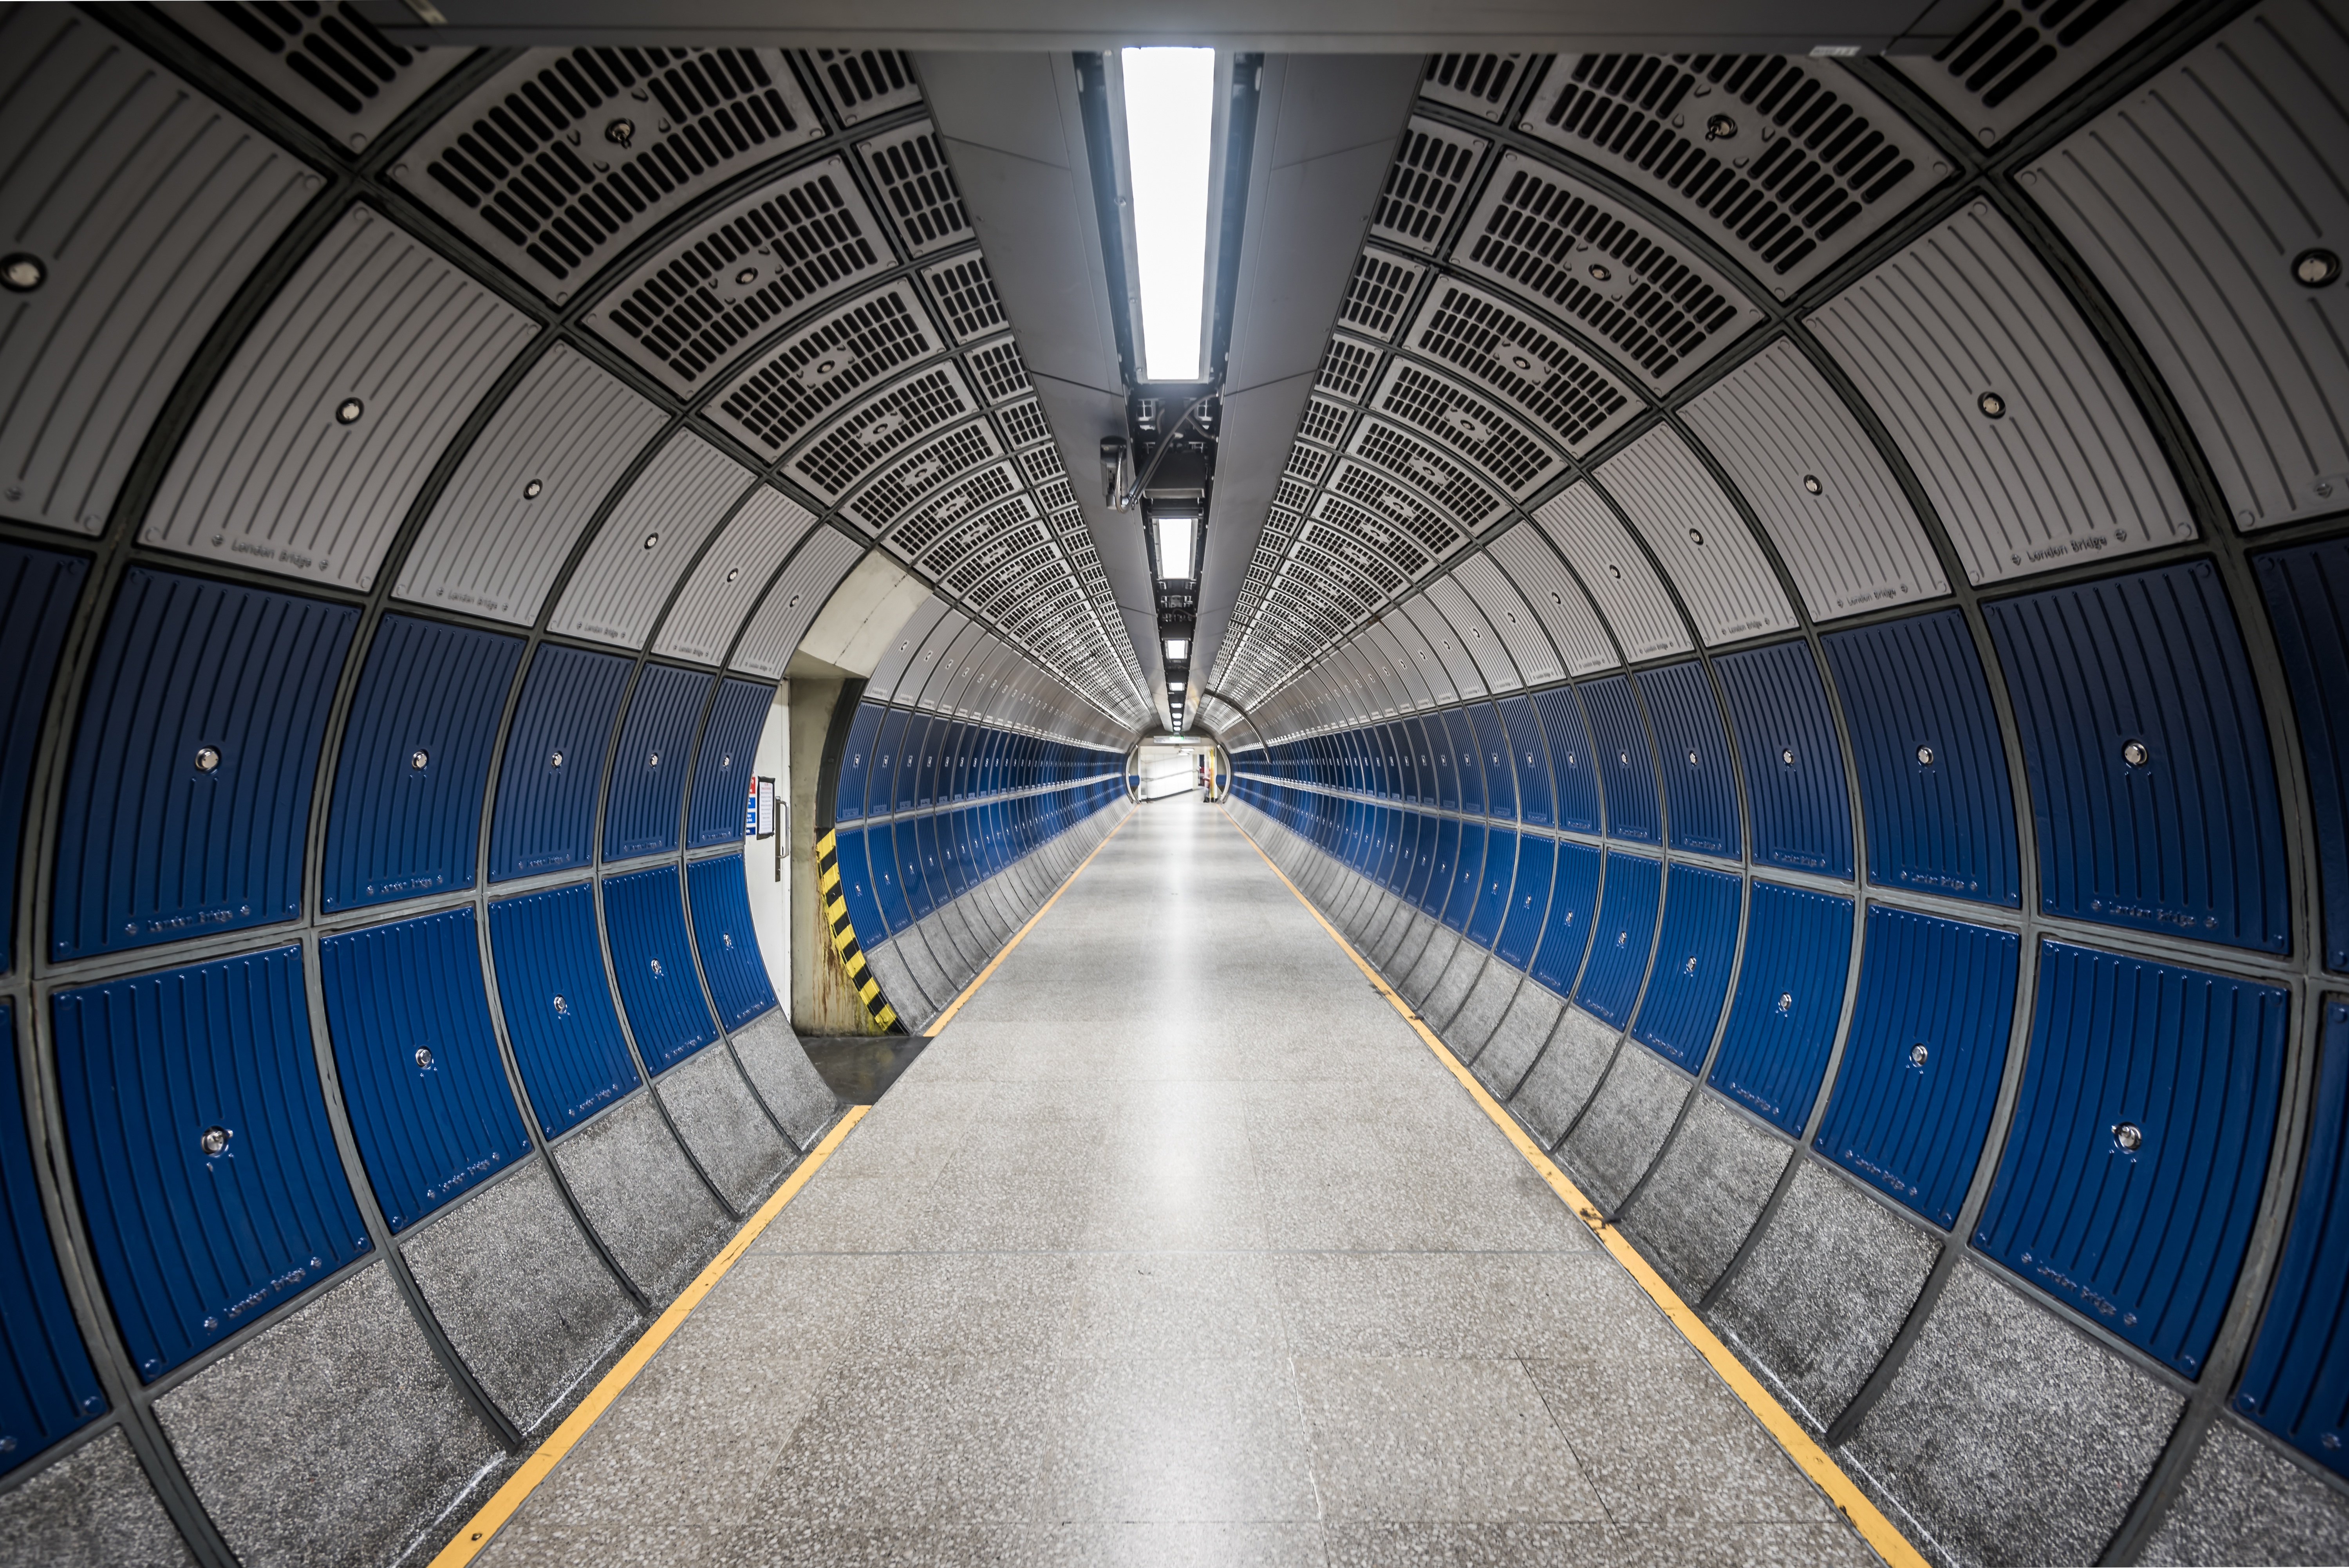
tunnel, walkway, subway, line, empty, lane, doorway, infrastructure, symmetry, hallway